Nacanieli Qerewaqa

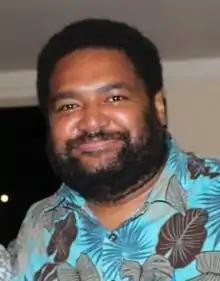
Takayawa in 2014

Nacanieli Qerewaqa Takayawa (born 4 October 1975) is a Fijian judoka.